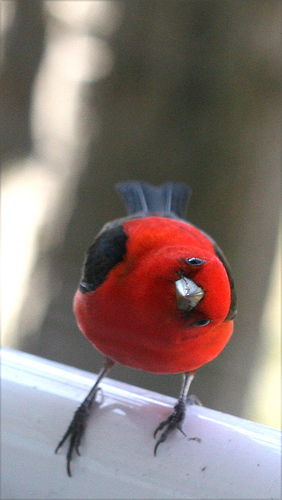
this bird has red breast, belly and back along with black wings, tail and feet.
this bird has a red crown, and a small bill, and a red bellya red and black bird with a wide and pointed billthe bird has a red breast, belly and side with black wings and tail.
a bright red bird with black patches on both wings and on the crown.
a red bird with black tail feathers and black feet.
the small bird has a bright red belly and breast, black wings, and a metallic colored bill.
this small bird has bright red feathers with a touch of black.
this bird has wings that are black and has a red belly
this small bird is bright red with black wings and a pointed bill.
Species: Scarlet Tanager